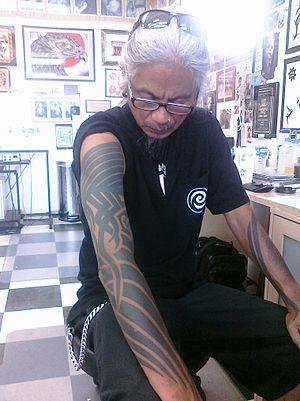
Leo Zulueta, né le 18 mai 1952 à Bethesda, est un artiste tatoueur américain.